Valdosaurus

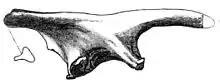

In the nineteenth century Reverend William Darwin Fox collected two small thighbones near Cowleaze Chine on the southwest coast of the Isle of Wight. In 1868 he incorrectly suggested these may have come from the same individual that had in 1848 been uncovered for Gideon Mantell as a fossil of "Iguanodon", and which in 1869 would be named as the new genus "Hypsilophodon". Regardless, both femora, made part of the collection of the British Museum of Natural History as specimens BMNH R184 and BMNH R185, would be commonly referred to the latter genus.